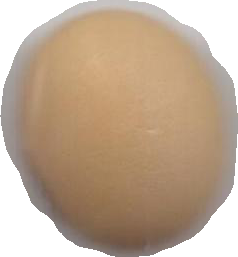
Variety: Anjasmoro